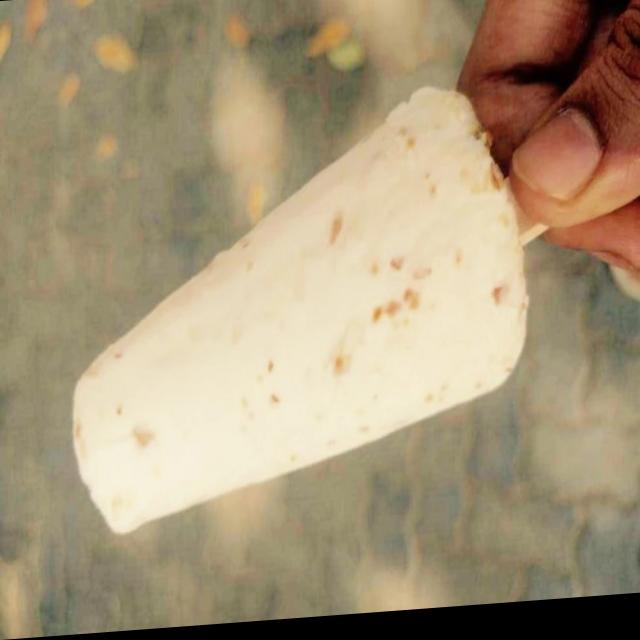
Dish: kulfi